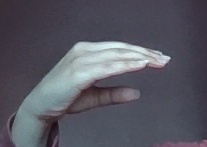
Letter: jeem